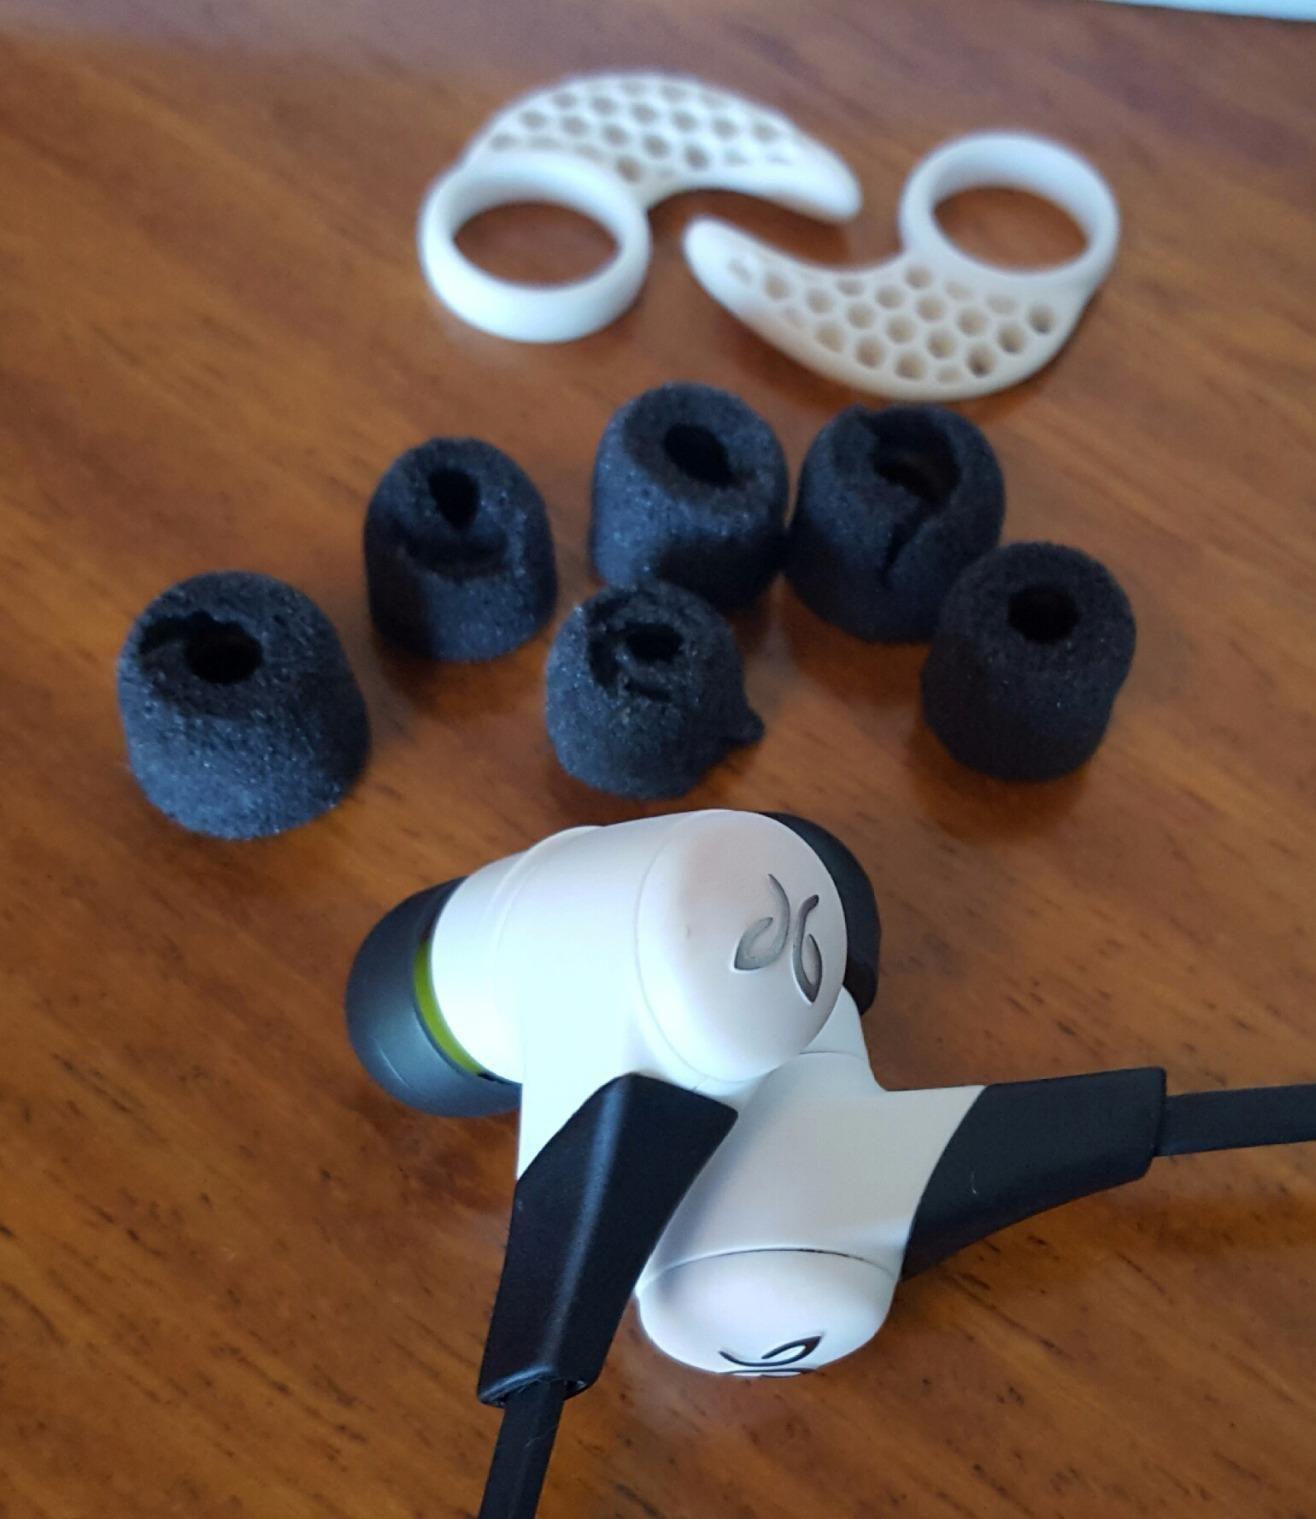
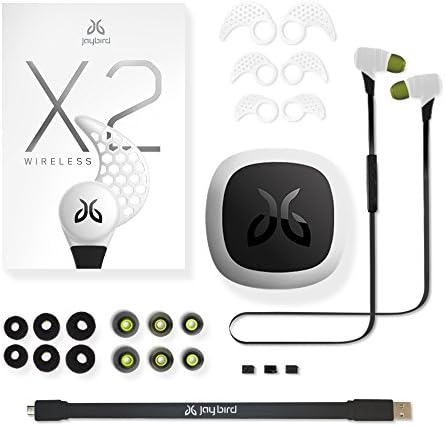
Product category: headphones
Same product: yes